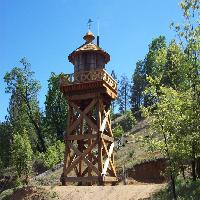
Weather: sun or clear